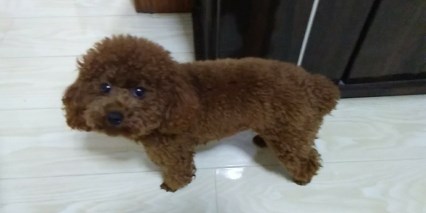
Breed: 7449-n000128-teddy